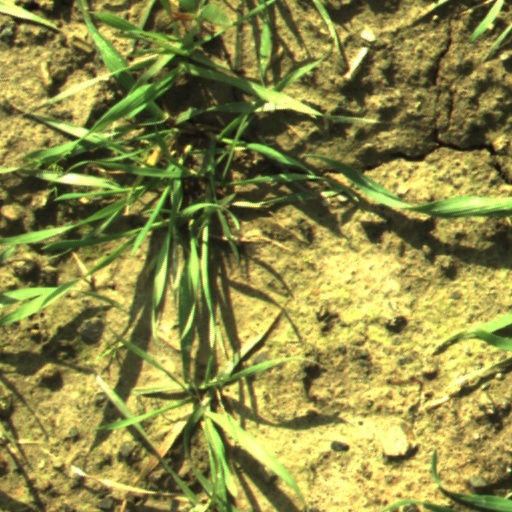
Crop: wheat